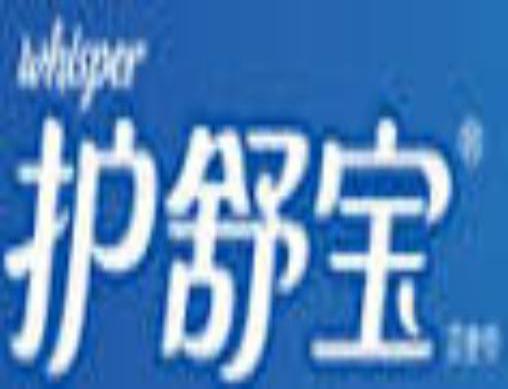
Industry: Necessities